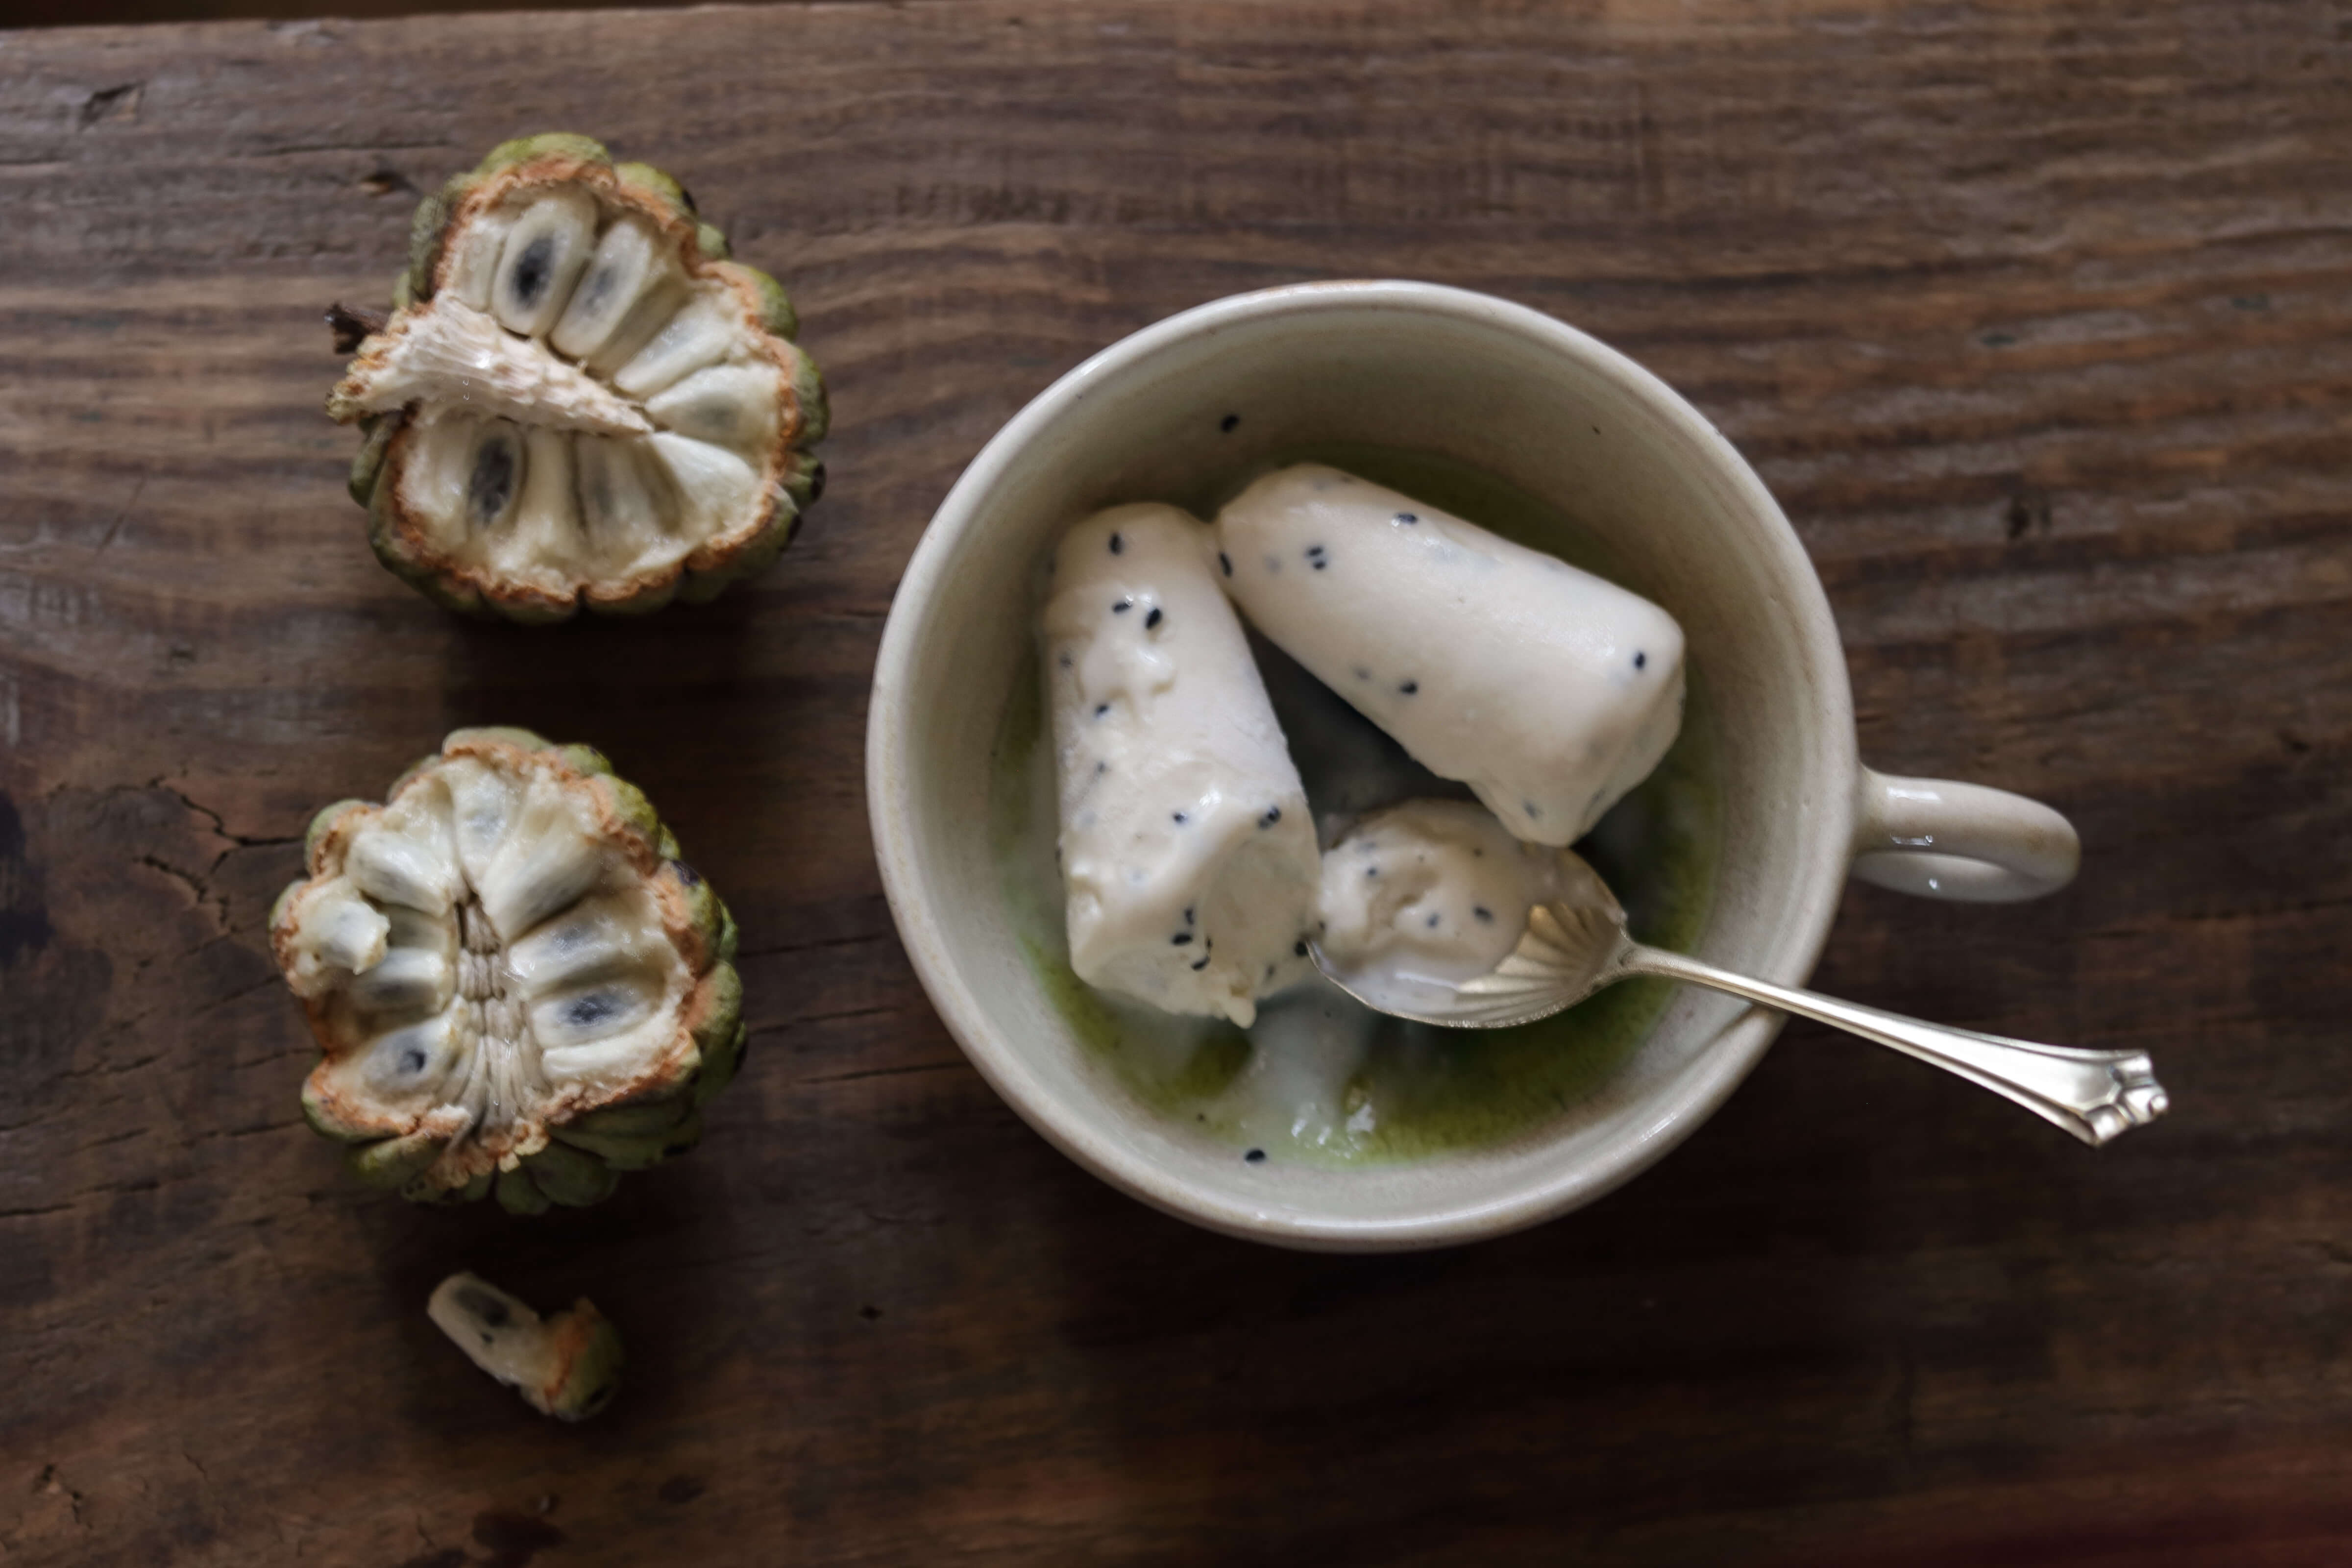
Dish: kulfi